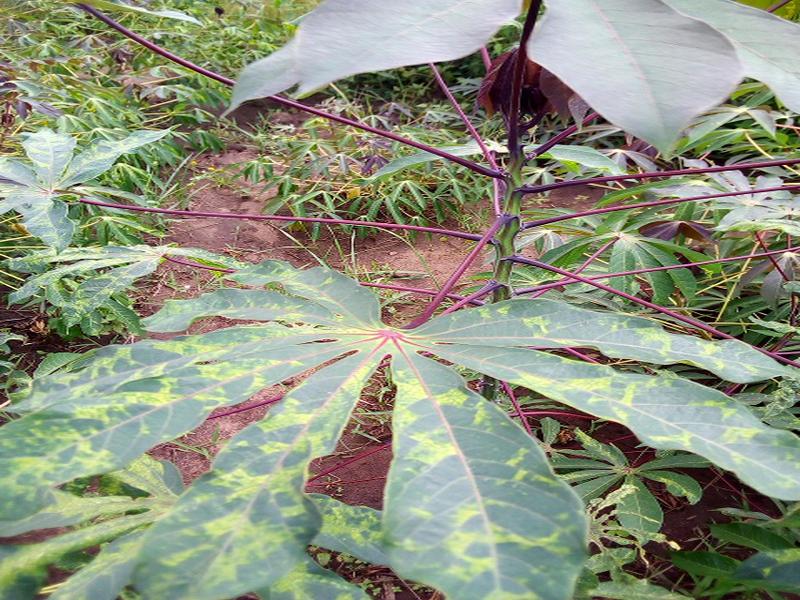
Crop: cassava
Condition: mosaic_disease